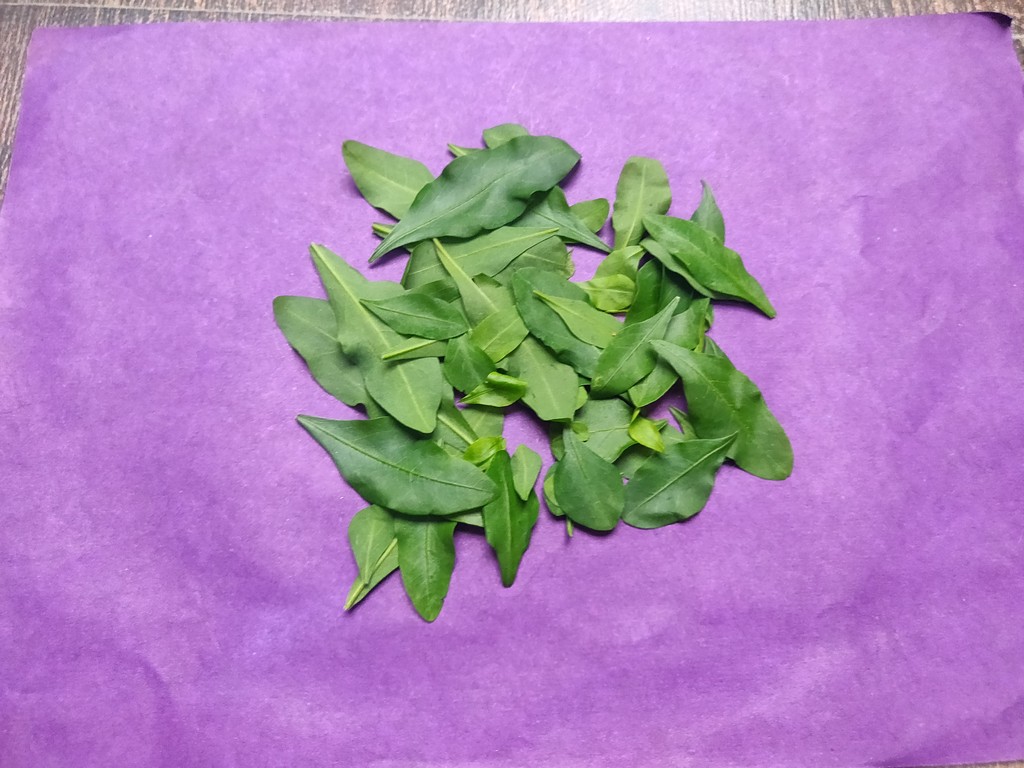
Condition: Healthy
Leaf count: multiple
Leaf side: unknown